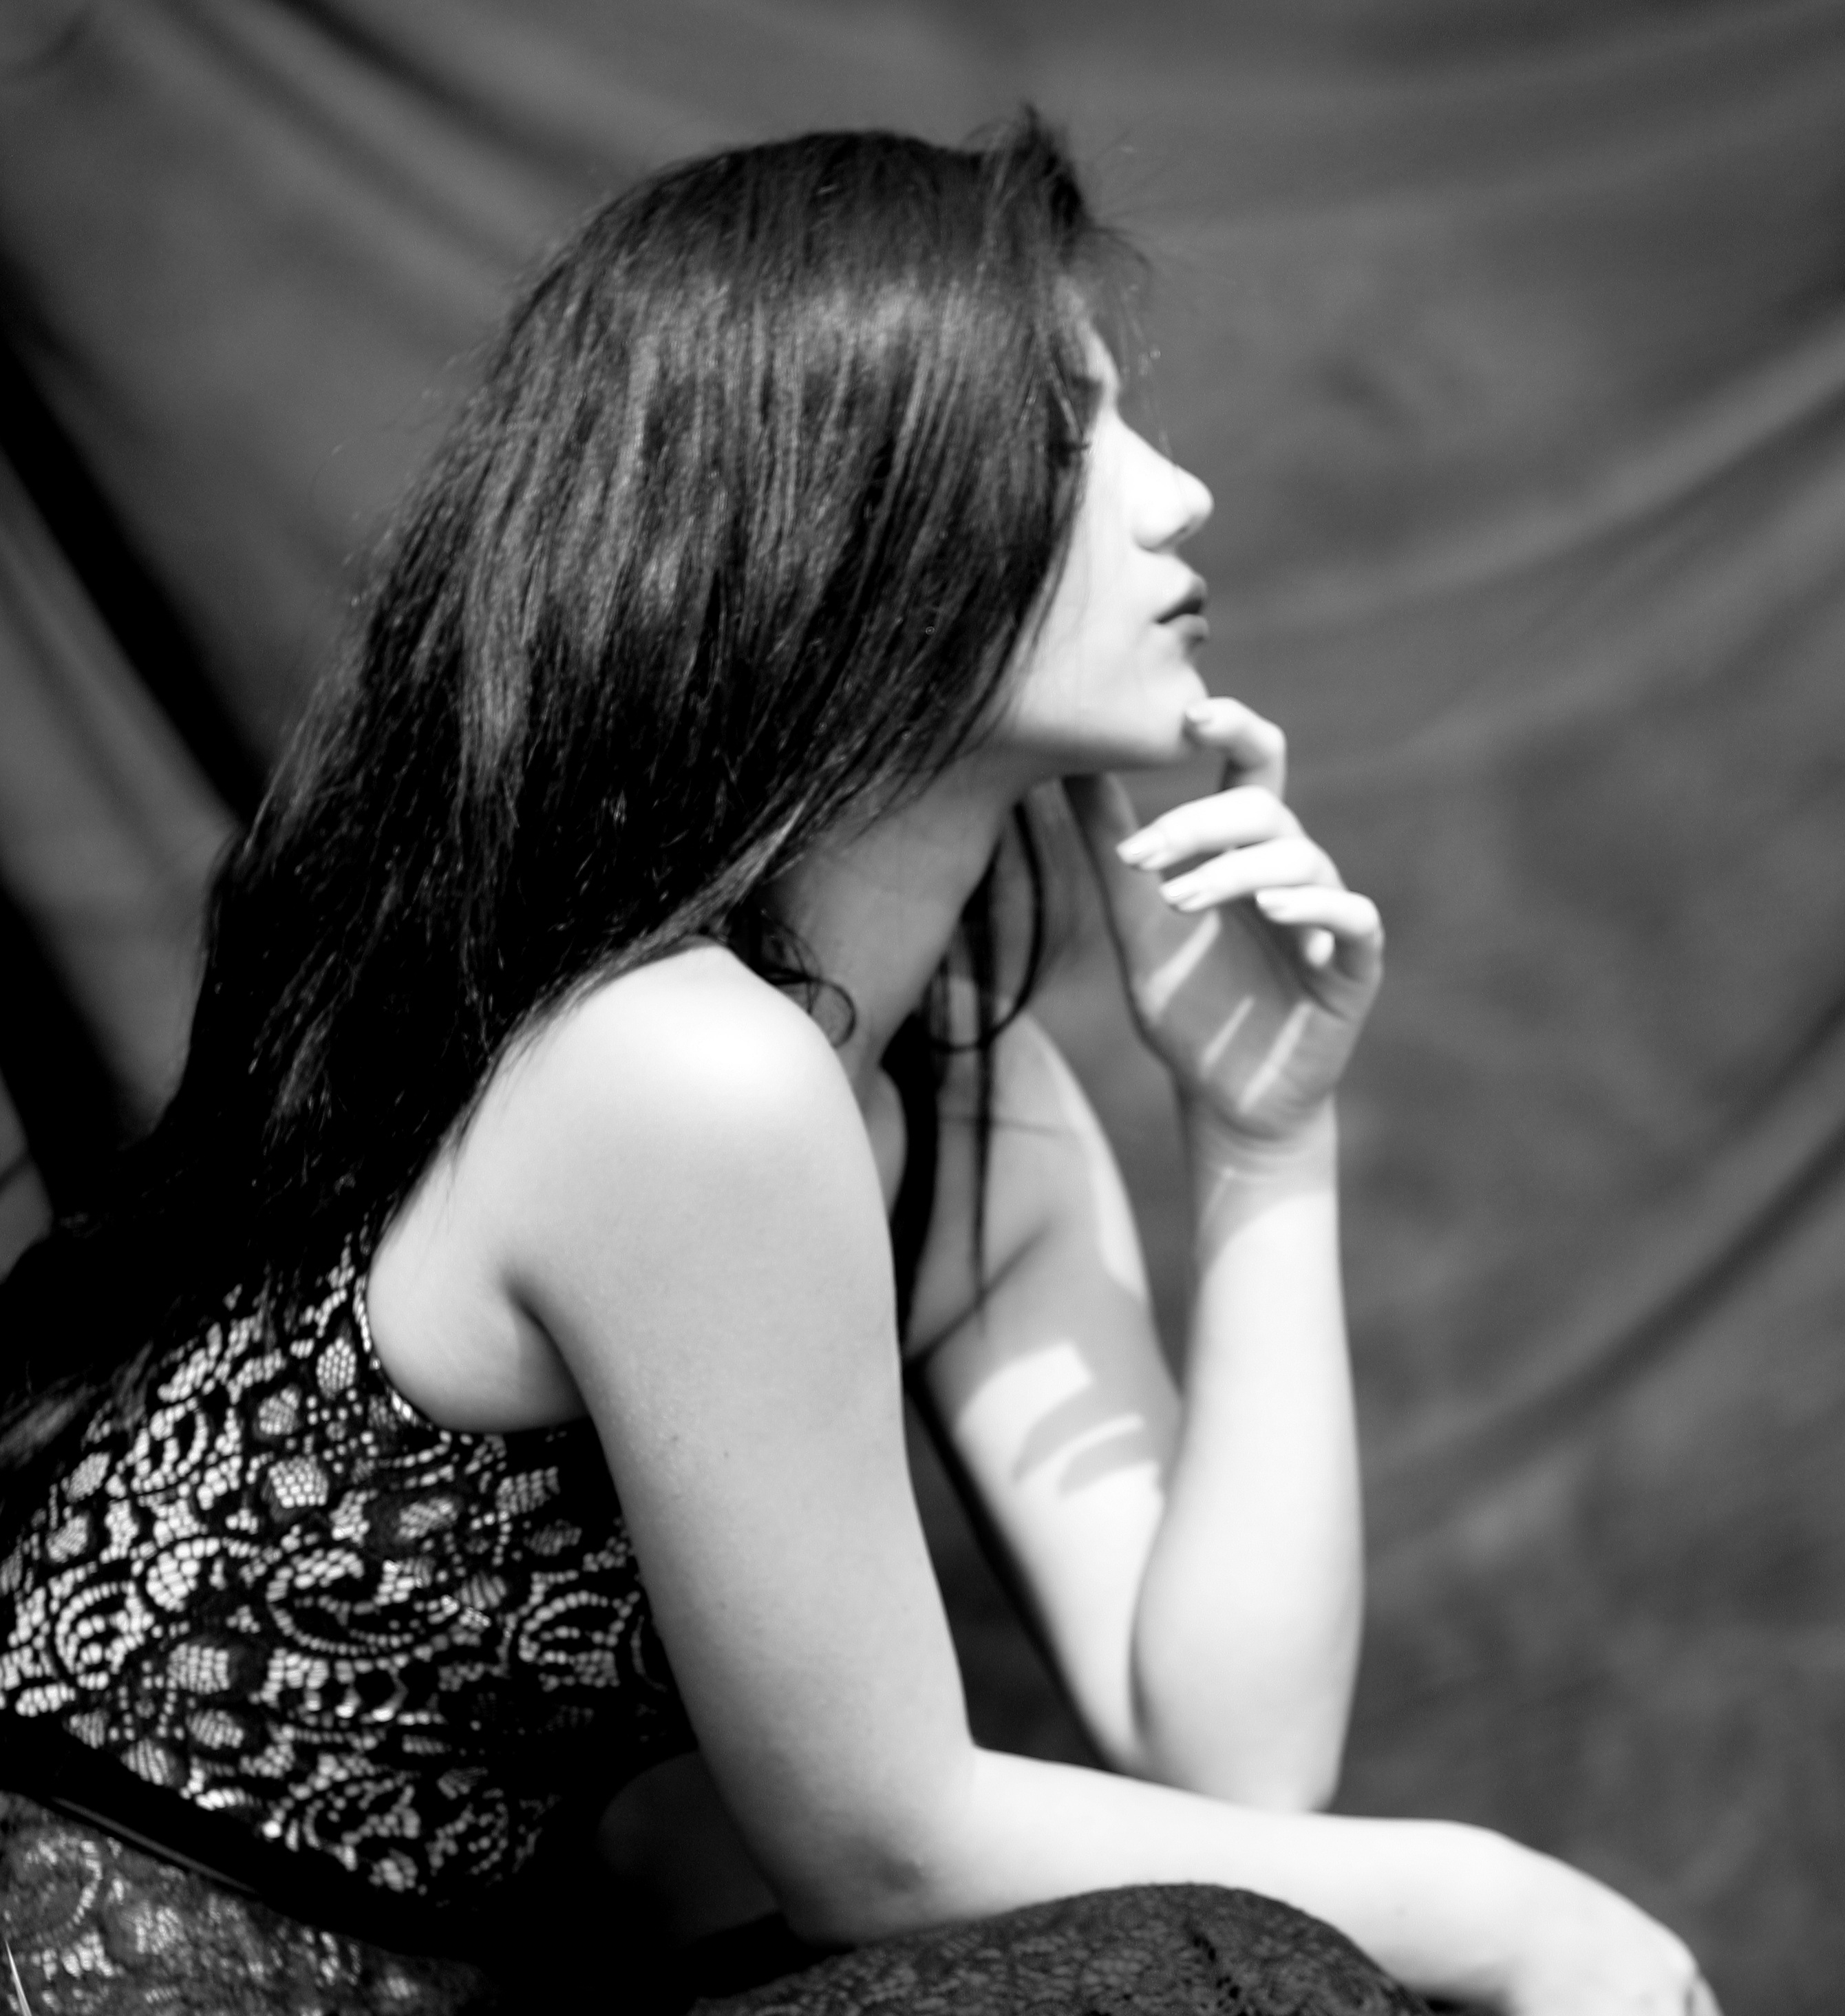
person, black and white, girl, woman, white, photography, brunette, portrait, model, sitting, romance, black, monochrome, lady, facial expression, photograph, beauty, emotion, interaction, photo shoot, brown hair, monochrome photography, portrait photography, human positions, art model